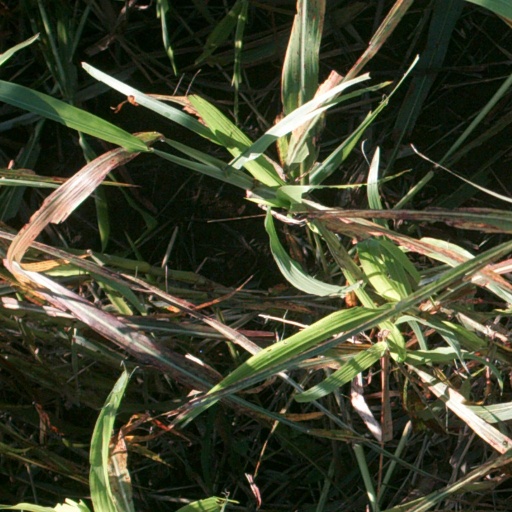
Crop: sorghum